Nasarawa State

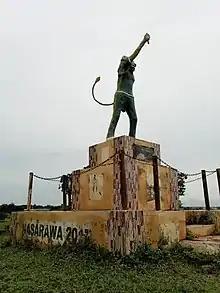
Nasarawa Mascot

Nasarawa was established on 1 October 1996 by the Sani Abacha government, splitting it from the western part of the today neighboring Plateau State which previously had contained both their territories.